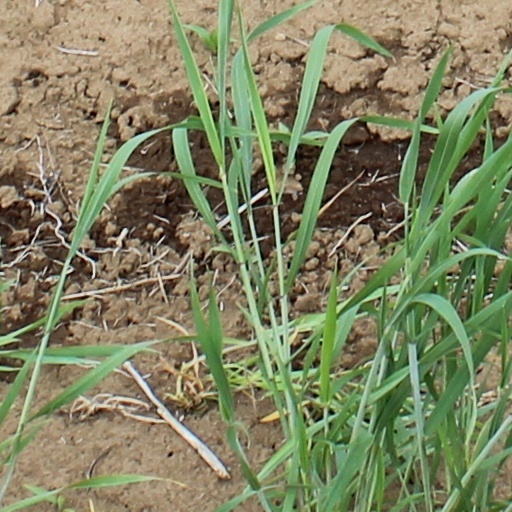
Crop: wheat